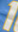
Number: 1